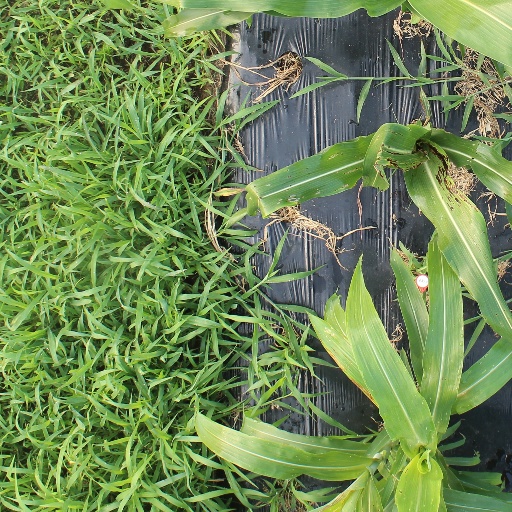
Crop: sorghum